Peloneustes

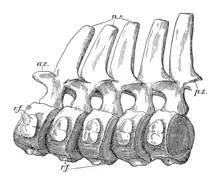
Middle cervical vertebrae (NHMUK R3318)

In 1913, Andrews reported that "Peloneustes" had 21 to 22 cervical, 2 to 3 pectoral, and around 20 dorsal vertebrae, with the exact number of sacral (hip) and caudal vertebrae unknown, based on specimens in the Leeds Collection. However, in the same year, Linder reported 19 cervical, 5 pectoral, 20 dorsal, 2 sacral, and at least 17 caudal vertebrae in "Peloneustes", based on a specimen in the Institut für Geowissenschaften, University of Tübingen. The first two cervical vertebrae, the atlas and axis, are fused in adults, but in juveniles they are present as several unfused elements. The intercentrum (part of the vertebral body) of the axis is roughly rectangular, extending beneath the centrum (vertebral body) of the atlas. The cervical vertebrae bear tall neural spines that are compressed from side to side. The cervical centra are about half as long as wide. They bear strongly concave articular surfaces, with a prominent rim around the lower edge in the vertebrae located towards the front of the series. Each cervical centrum has a strong keel along the midline of its underside. Most of the cervical ribs bear two heads that are separated by a notch.